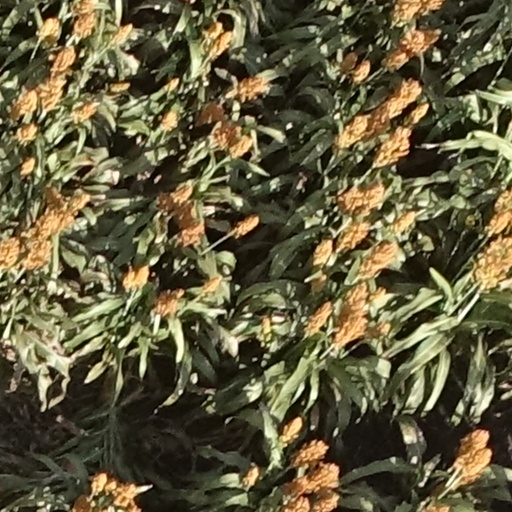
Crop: sorghum